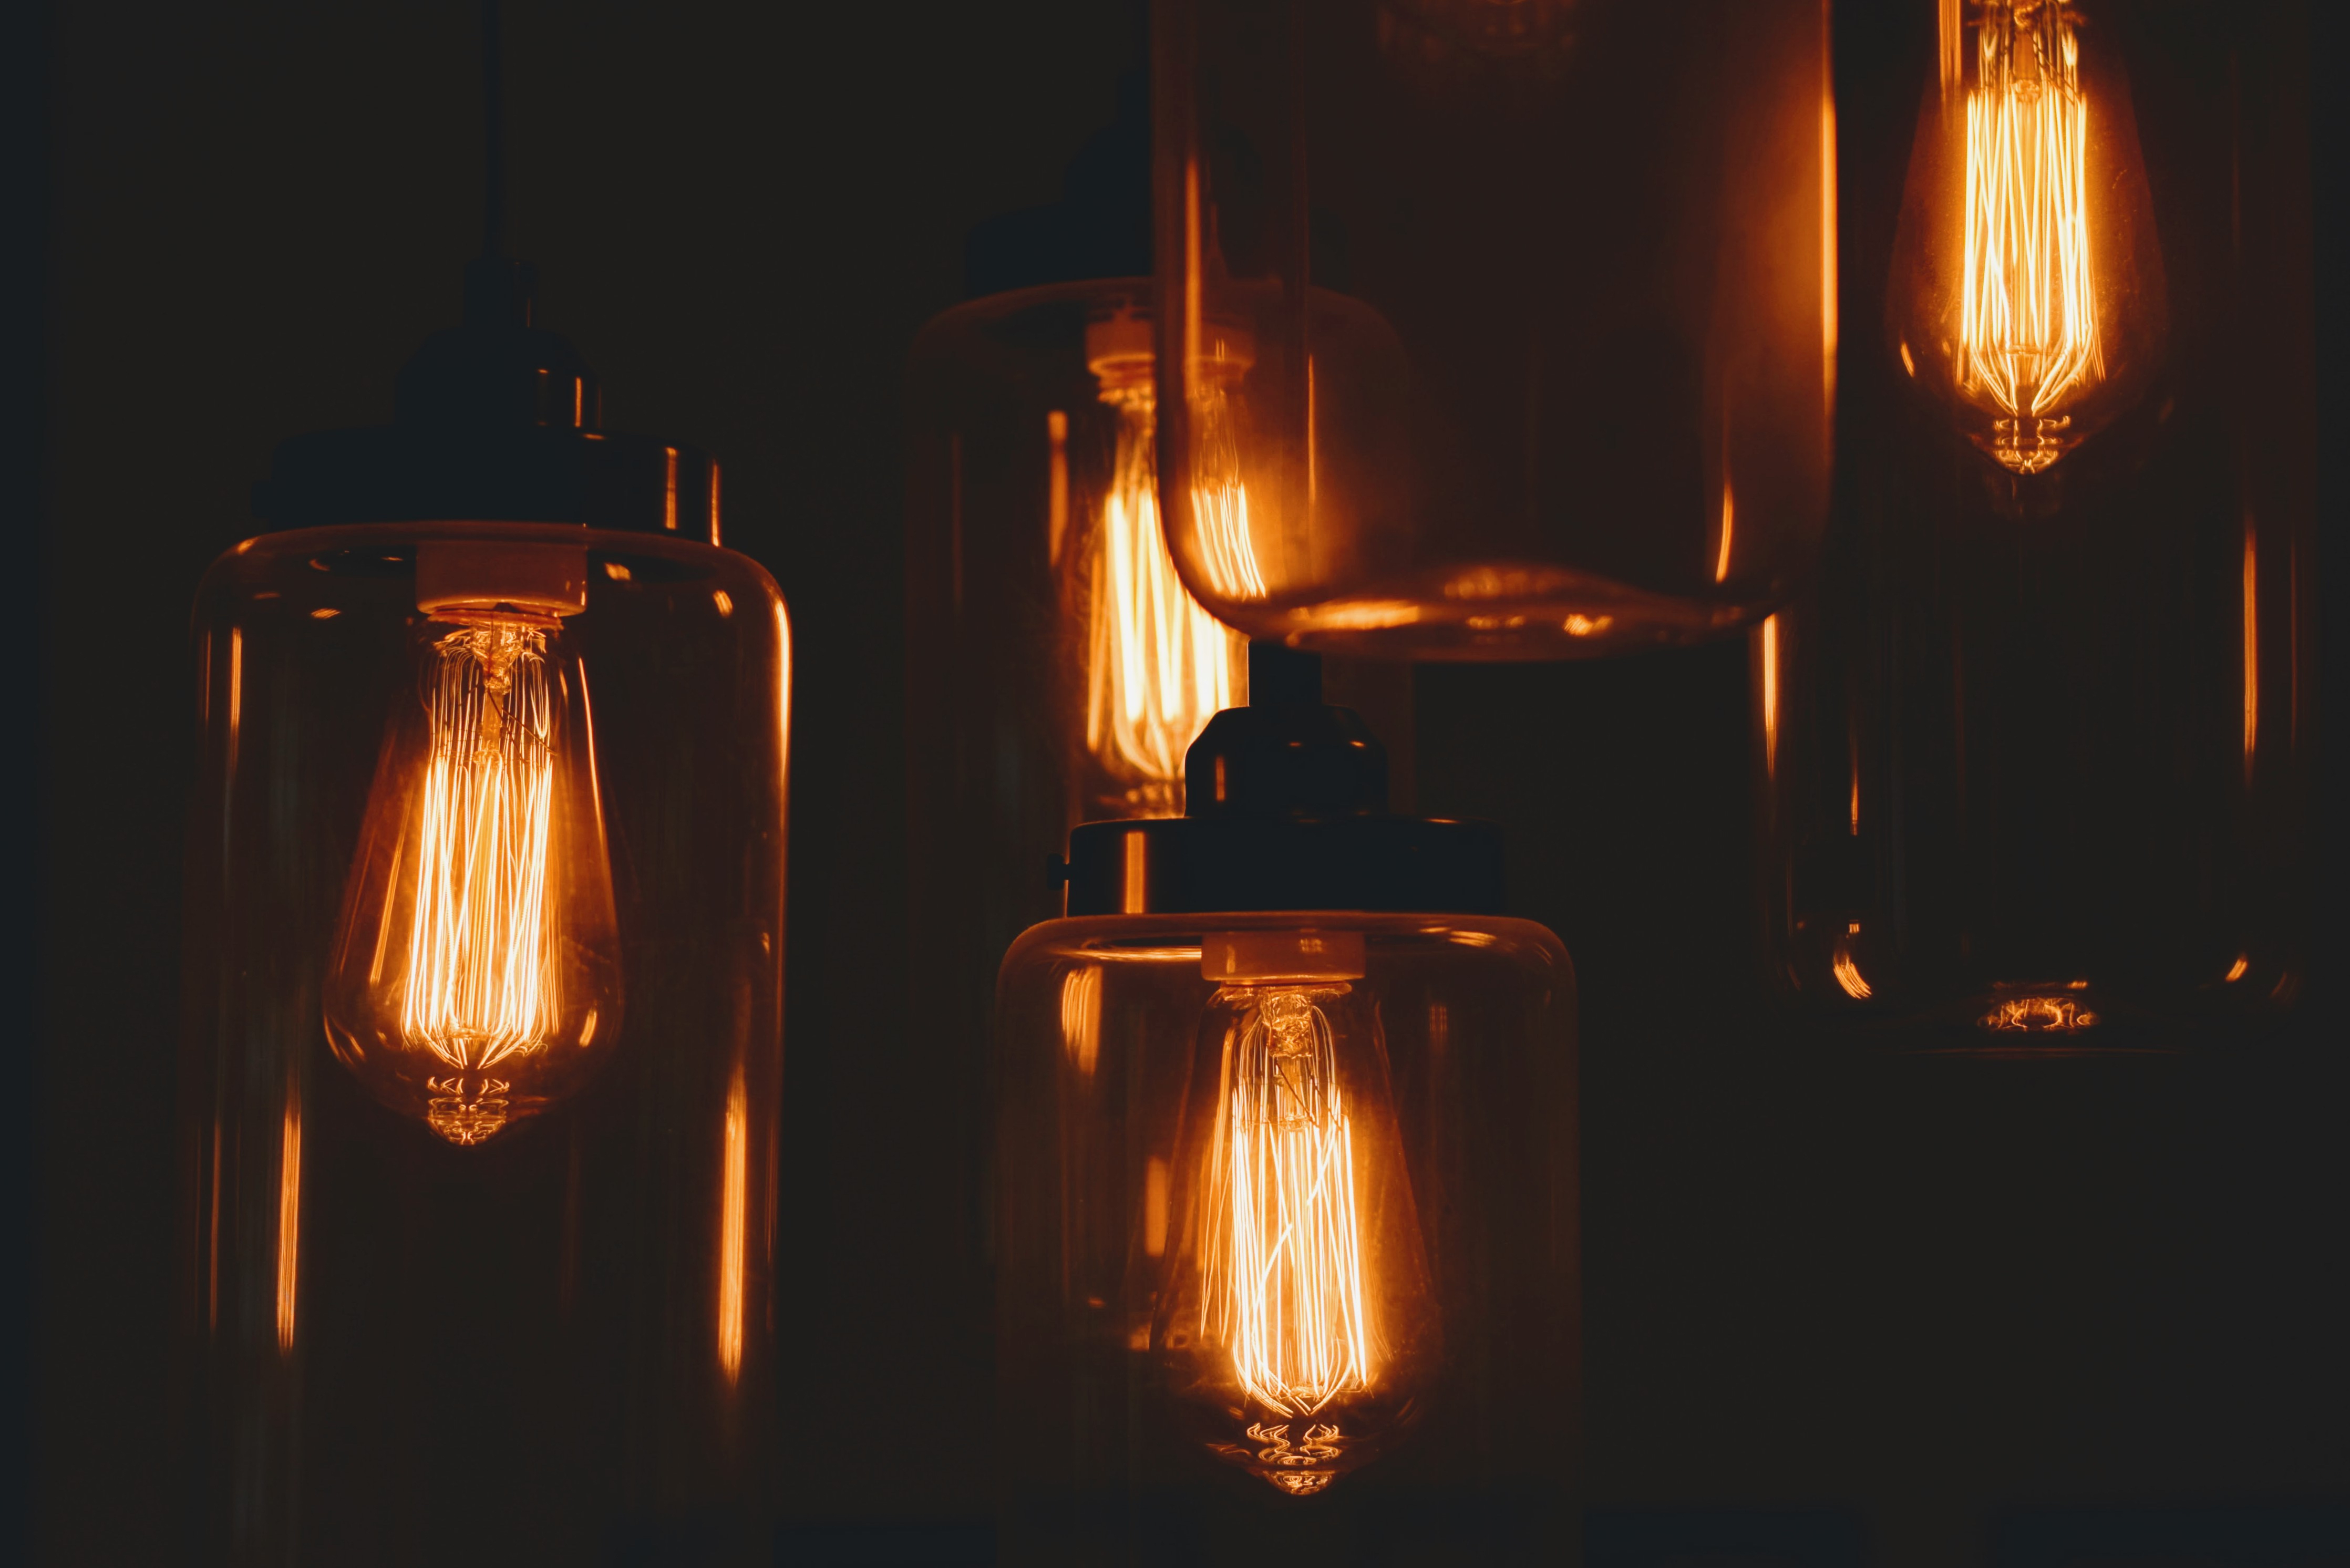
light, dark, lantern, bulb, flame, fire, glow, darkness, candle, lighting, lightbulb, light fixture, still life photography, incandescent light bulb